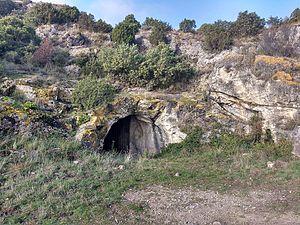
Cauna de Bélesta
La caune de Bélesta, cauna de Bélesta ou grotte de Bélesta, est une grotte située à Bélesta, dans le département français des Pyrénées-Orientales. Elle a livré des traces d'habitation par des humains et leur bétail du Néolithique à l'Âge du bronze.